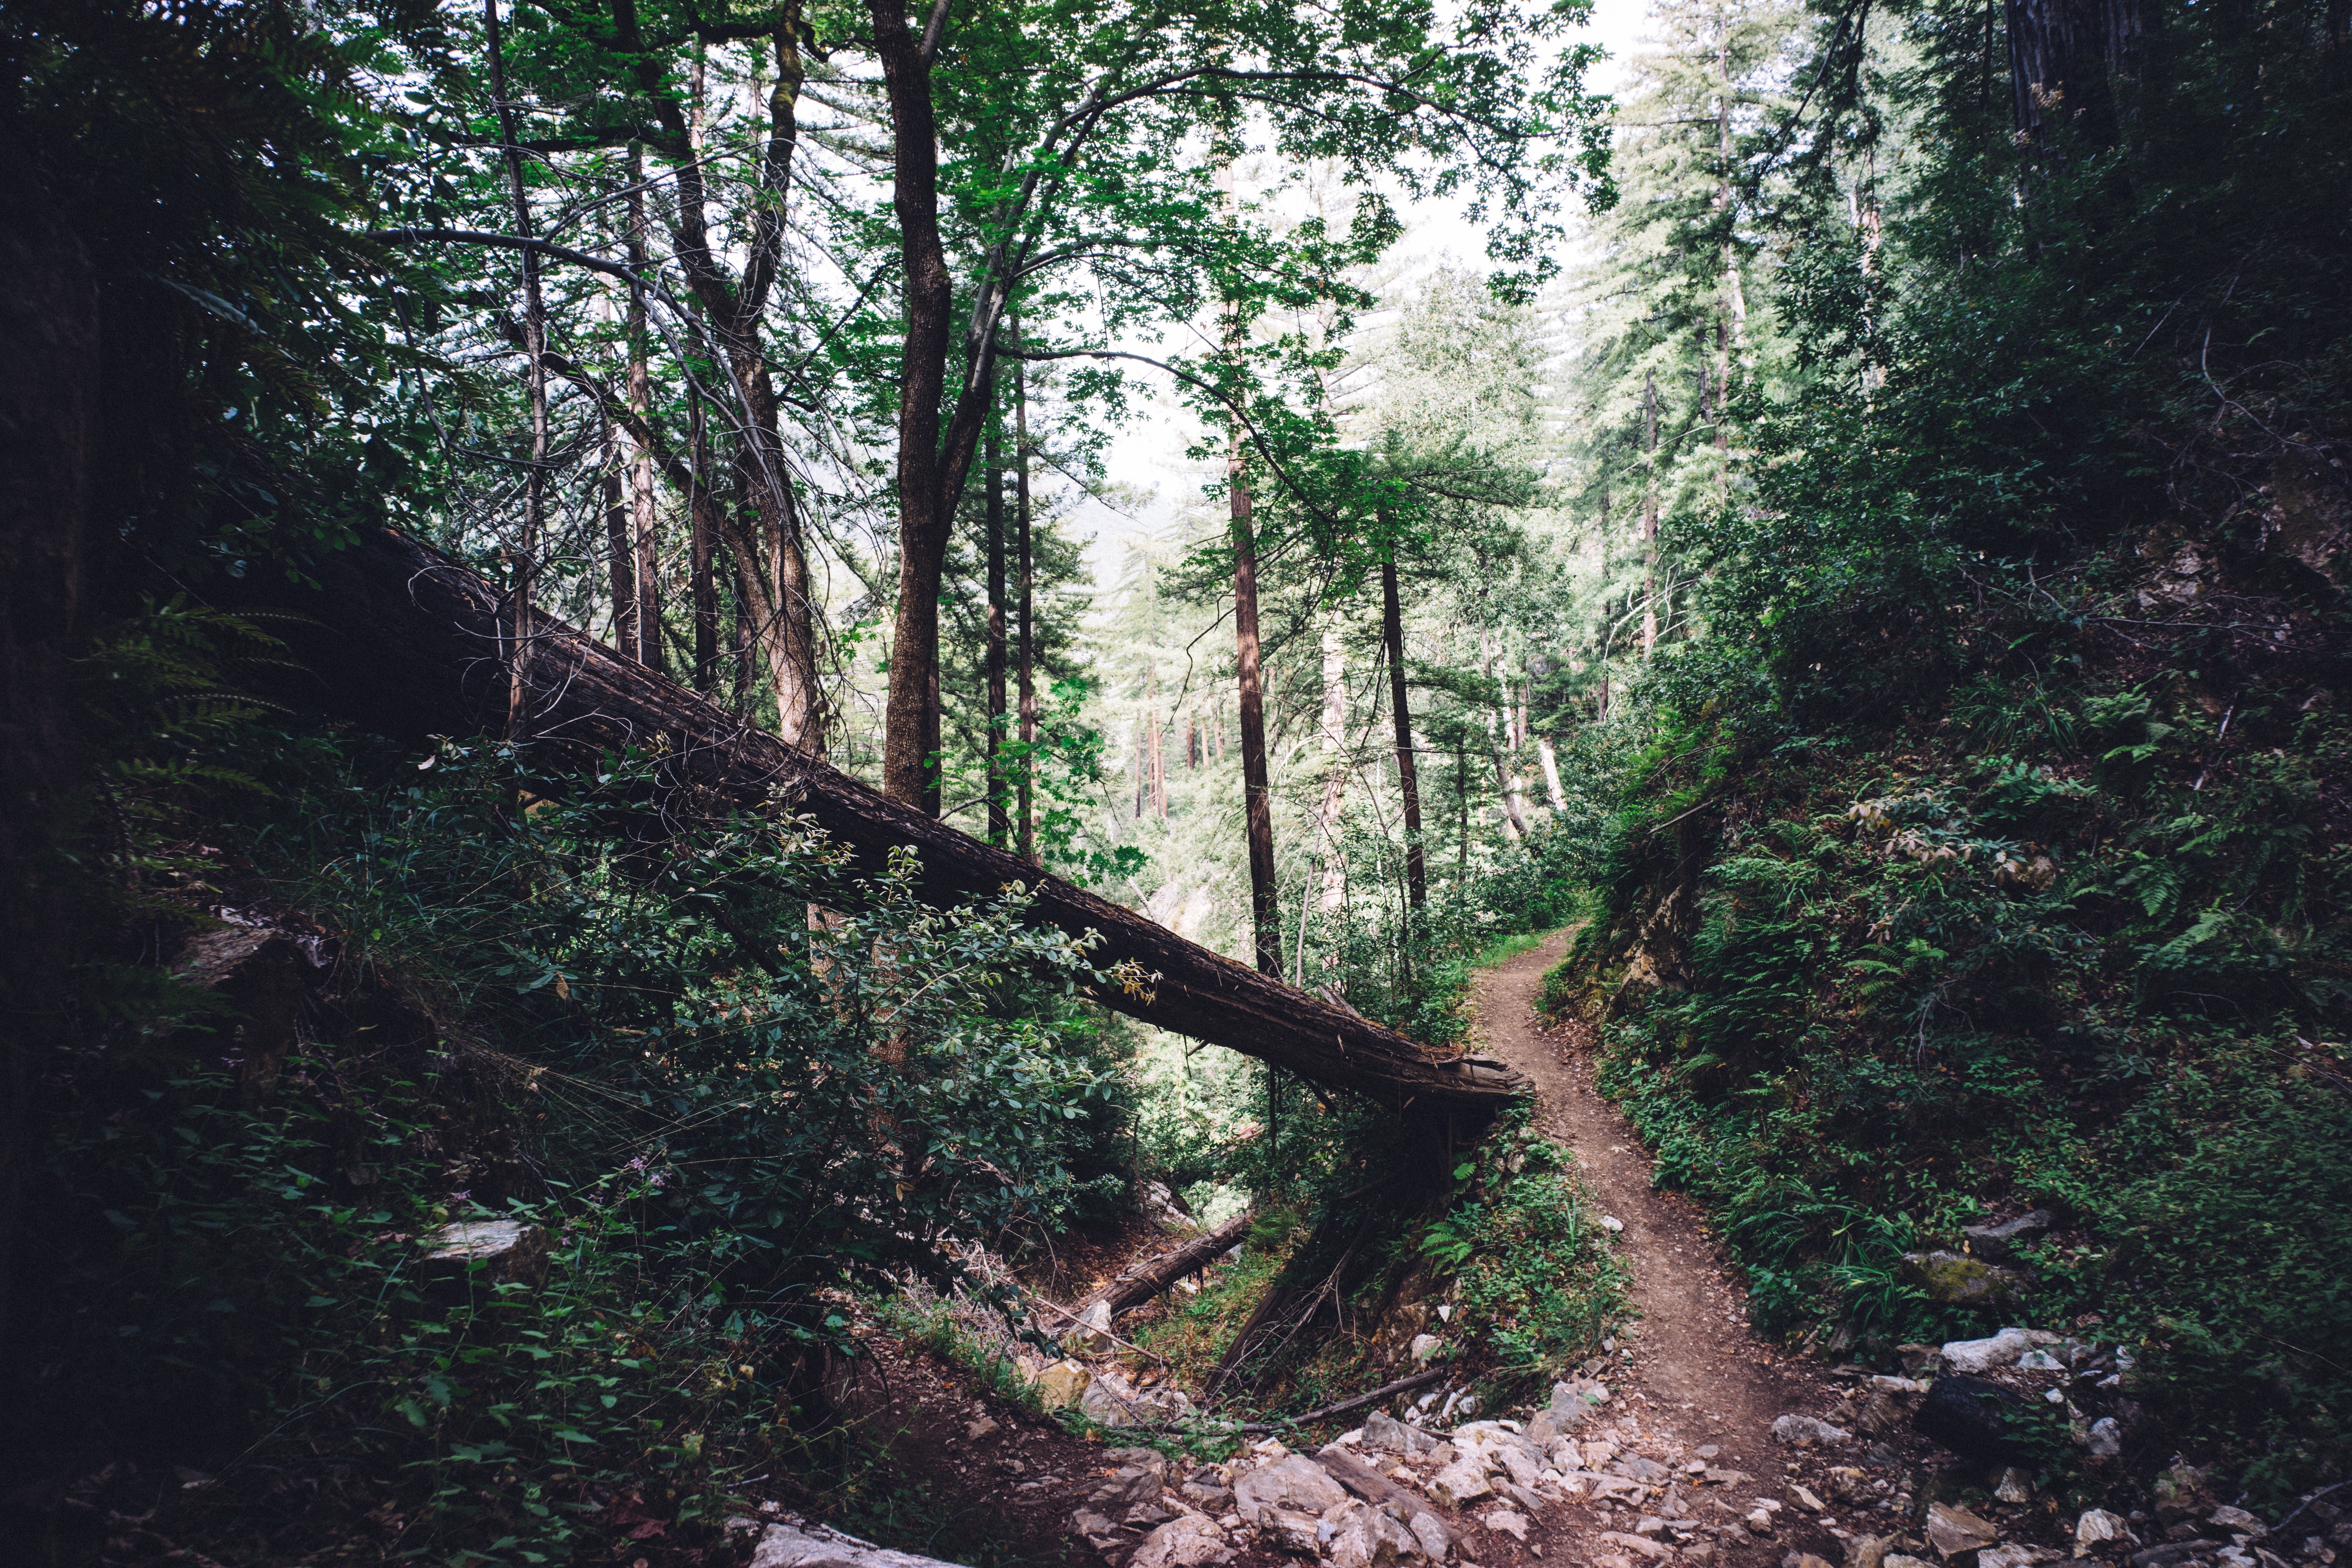
landscape, tree, nature, forest, path, wilderness, trail, sunlight, adventure, stream, green, jungle, scenic, natural, leisure, ridge, trees, outdoors, woods, rainforest, ravine, woodland, habitat, ecosystem, old growth forest, natural environment